Quakerism in Sichuan

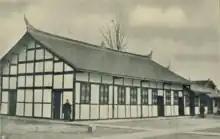
Quaker meeting house at Tongchuan, before 1905

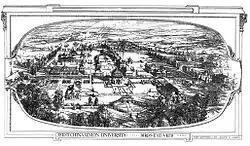
Frederick Rowntree's architectural drawing for West China Union University

In 1899, A. Warburton Davidson went to reside at Shehongxian. He was pursued and severely beaten by a crowd after selling books in a temple yard at one of the neighbouring markets named Yu Lung Chen. In consequence of his injuries he was taken to Chongqing for rest. That same year Mason and his party were appointed to live at Tongchuan, they took up residence early in 1900. They opened a dispensary and held meetings for worship in a very dilapidated chapel made out of unused small rooms. In 1902, Mira L. Cumber and Dr. Lucy E. Harris joined the Tongchuan mission, the latter being FFMA's first qualified medical missionary in China. The Tongchuan Boys' School was opened before the missionaries taking up residence in that prefecture. The Girls' School was commenced in 1902 by Cumber. It had only eight students the first year, but there were thirty the following year, and by 1905 the number had doubled.